California megapolitan areas

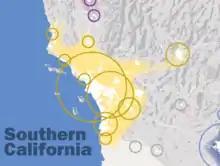
Southern California Megaregion

Northern California holds 21 counties that are part of metropolitan areas, including one in Nevada, and includes an additional 17 neighboring counties and 4 Nevada counties in the sphere of influence. Currently, all three of the metropolitan regions of Northern California (Bay Area, Greater Sacramento, and Metropolitan Fresno) are connected but are separated from Greater Los Angeles with Kings, Tulare, and Kern Counties at the narrowest gap. However, one of metropolitan regions of each part of the state borders one of the two metropolitan regions of Nevada, Sacramento bordering Reno and Greater Los Angeles bordering Las Vegas.